Guoxing Avenue

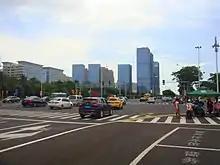
Guoxing Avenue's west part looking east at the International Tourism and Central Business District

Guoxing Avenue is a major street in Haikou, Hainan, China. It runs in an east-west direction in the heart of the city. Its west end terminates at Longkun Road and its east end terminates at the Qiongzhou Bridge which crosses the Nandu River.